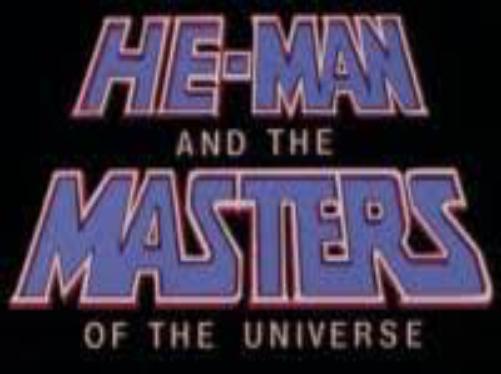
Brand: he-man
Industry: Clothes